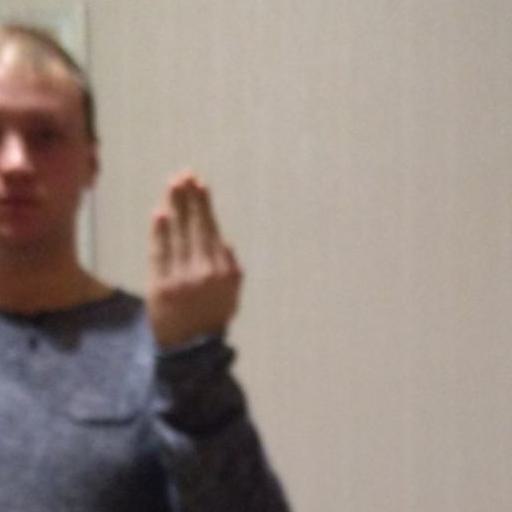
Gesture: stop_inverted